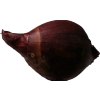
Label: red_onion